William Marshall (Scottish composer)

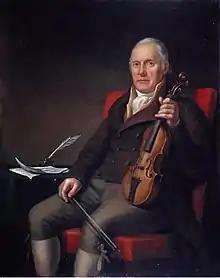

William Marshall (27 December 1748 – 29 May 1833) is regarded as one of the greatest composers of Scottish fiddle music.